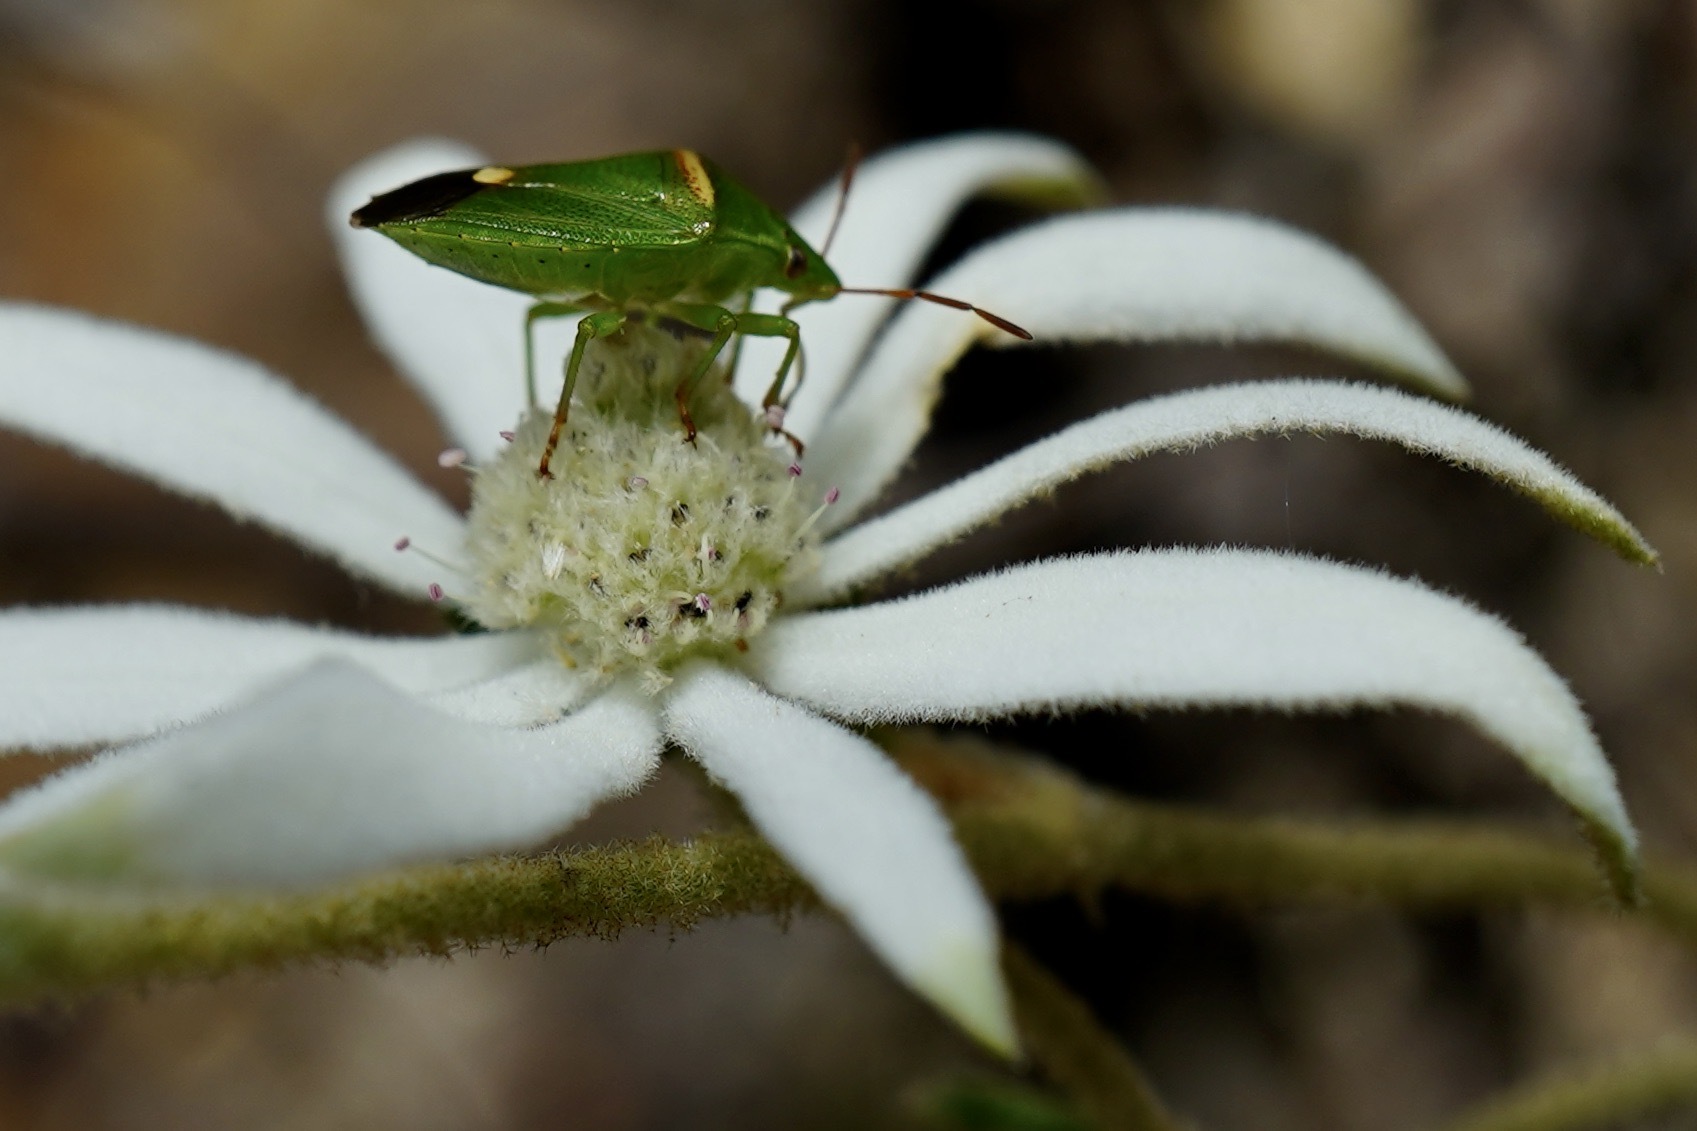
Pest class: stink_bug